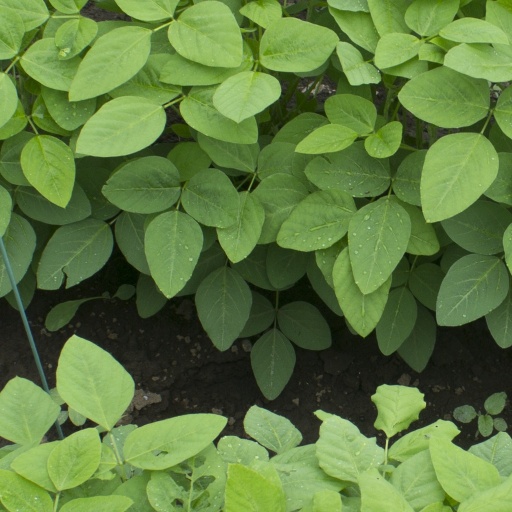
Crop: soybean